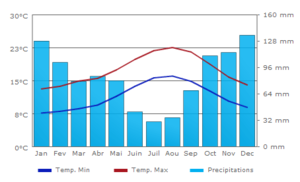
Climat La Corogne - Galice - Espagne
La Corogne est la capitale de la province de La Corogne, à la Galice.